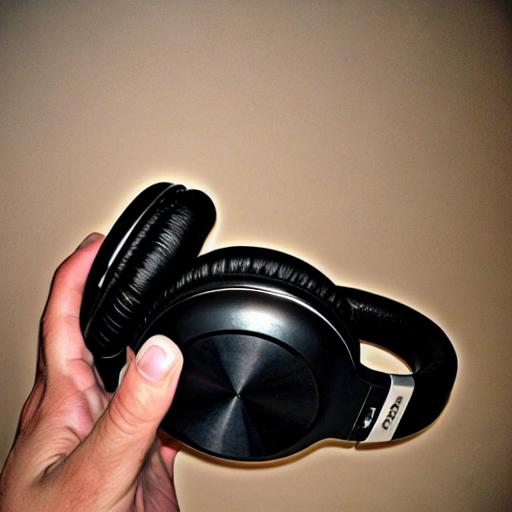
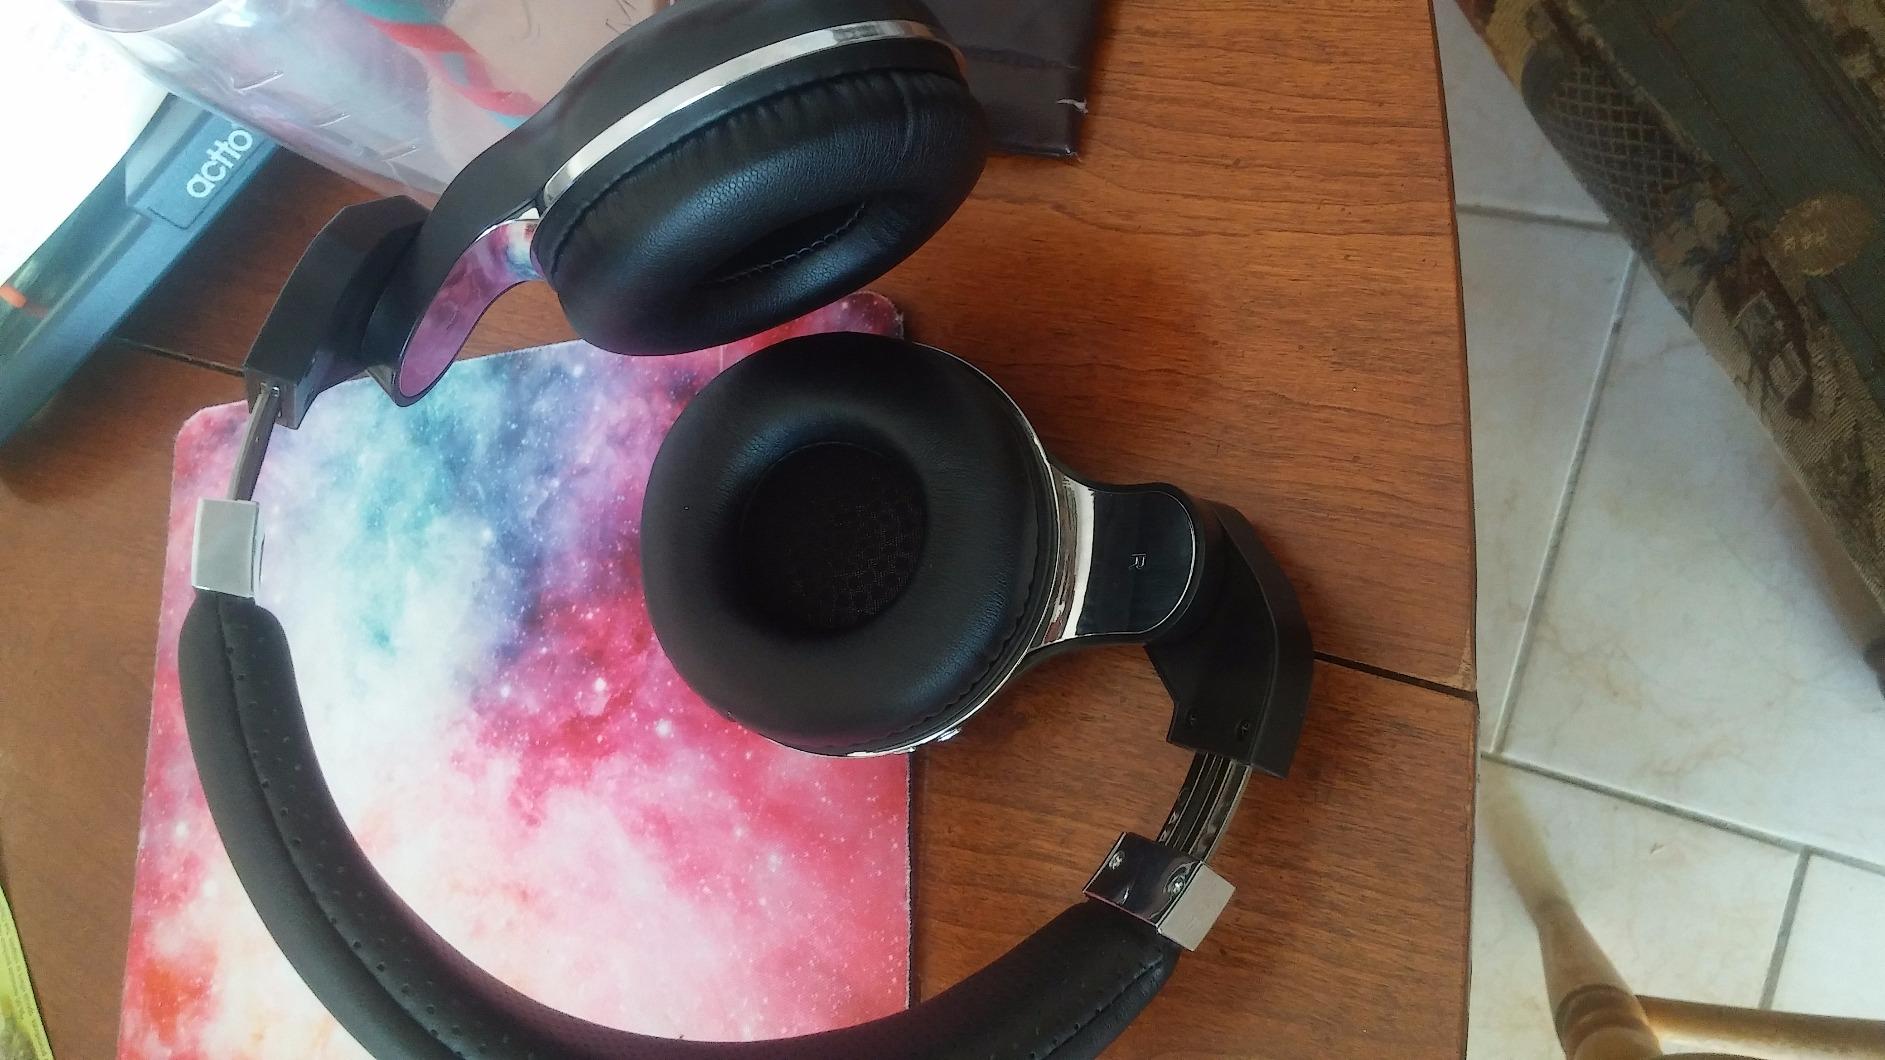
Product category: headphones
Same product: no